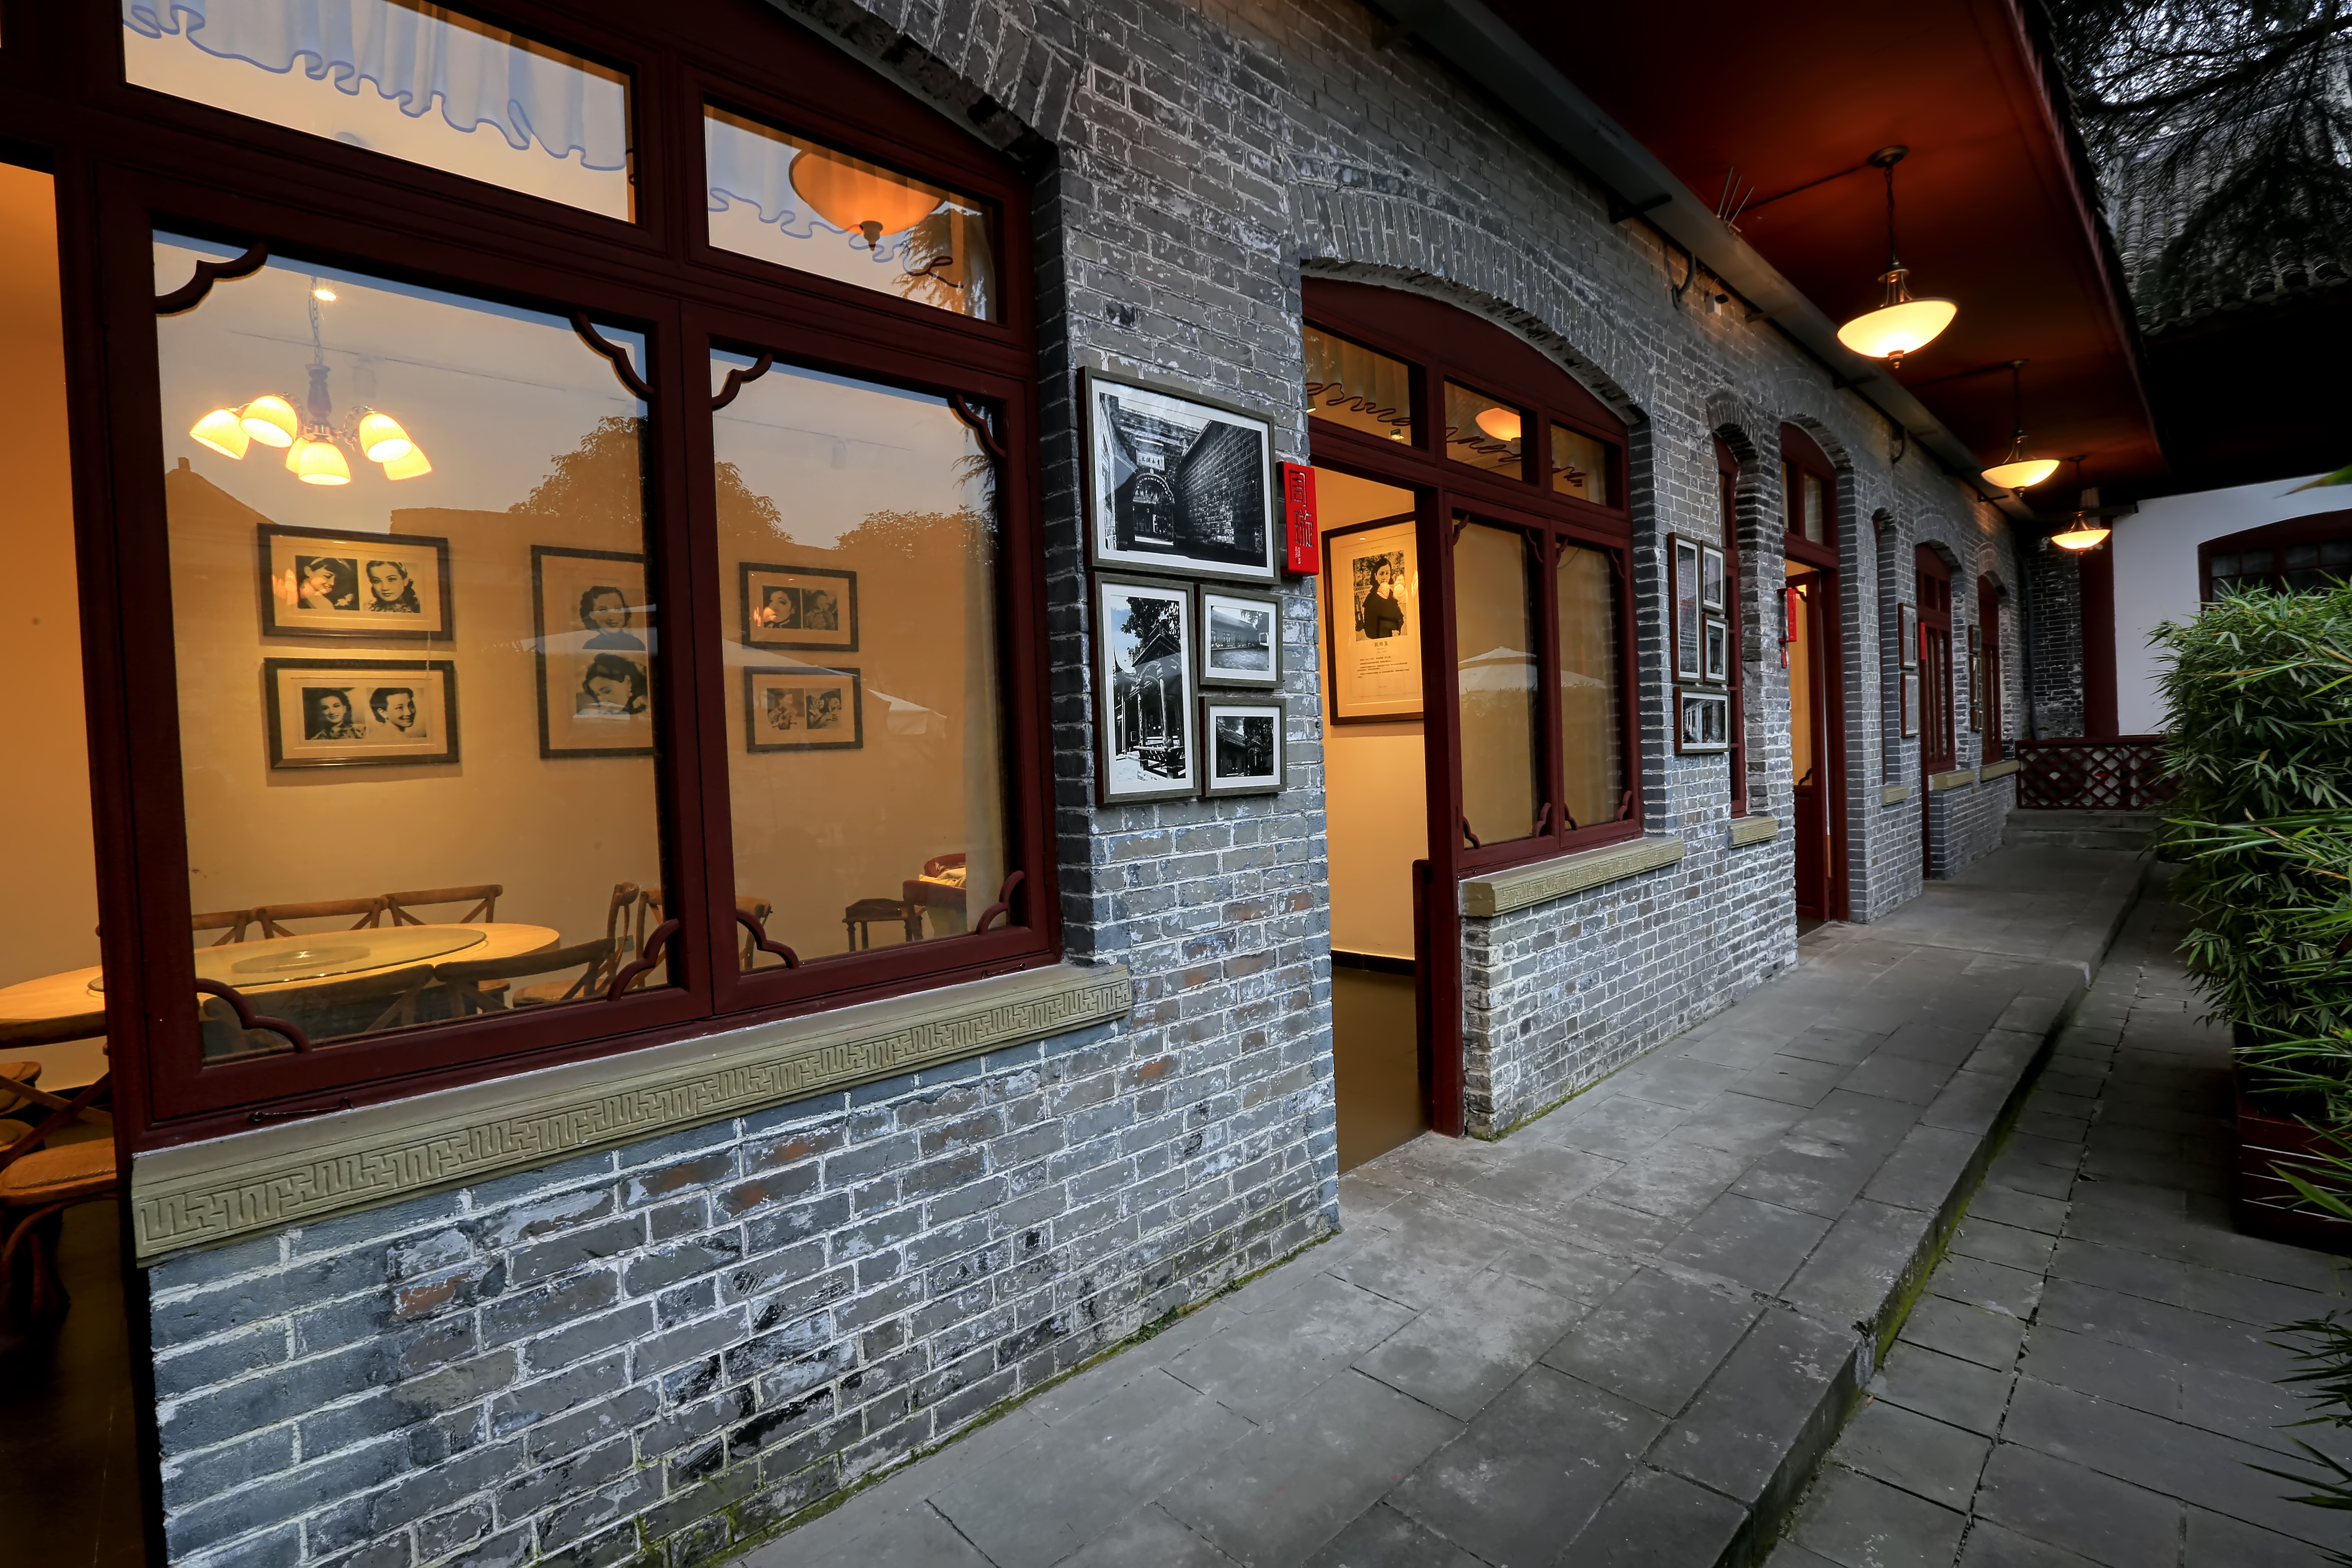
architecture, house, home, wall, interior design, art, history, tourist attraction, estate, inn, the ancient town, republic of china, urban area